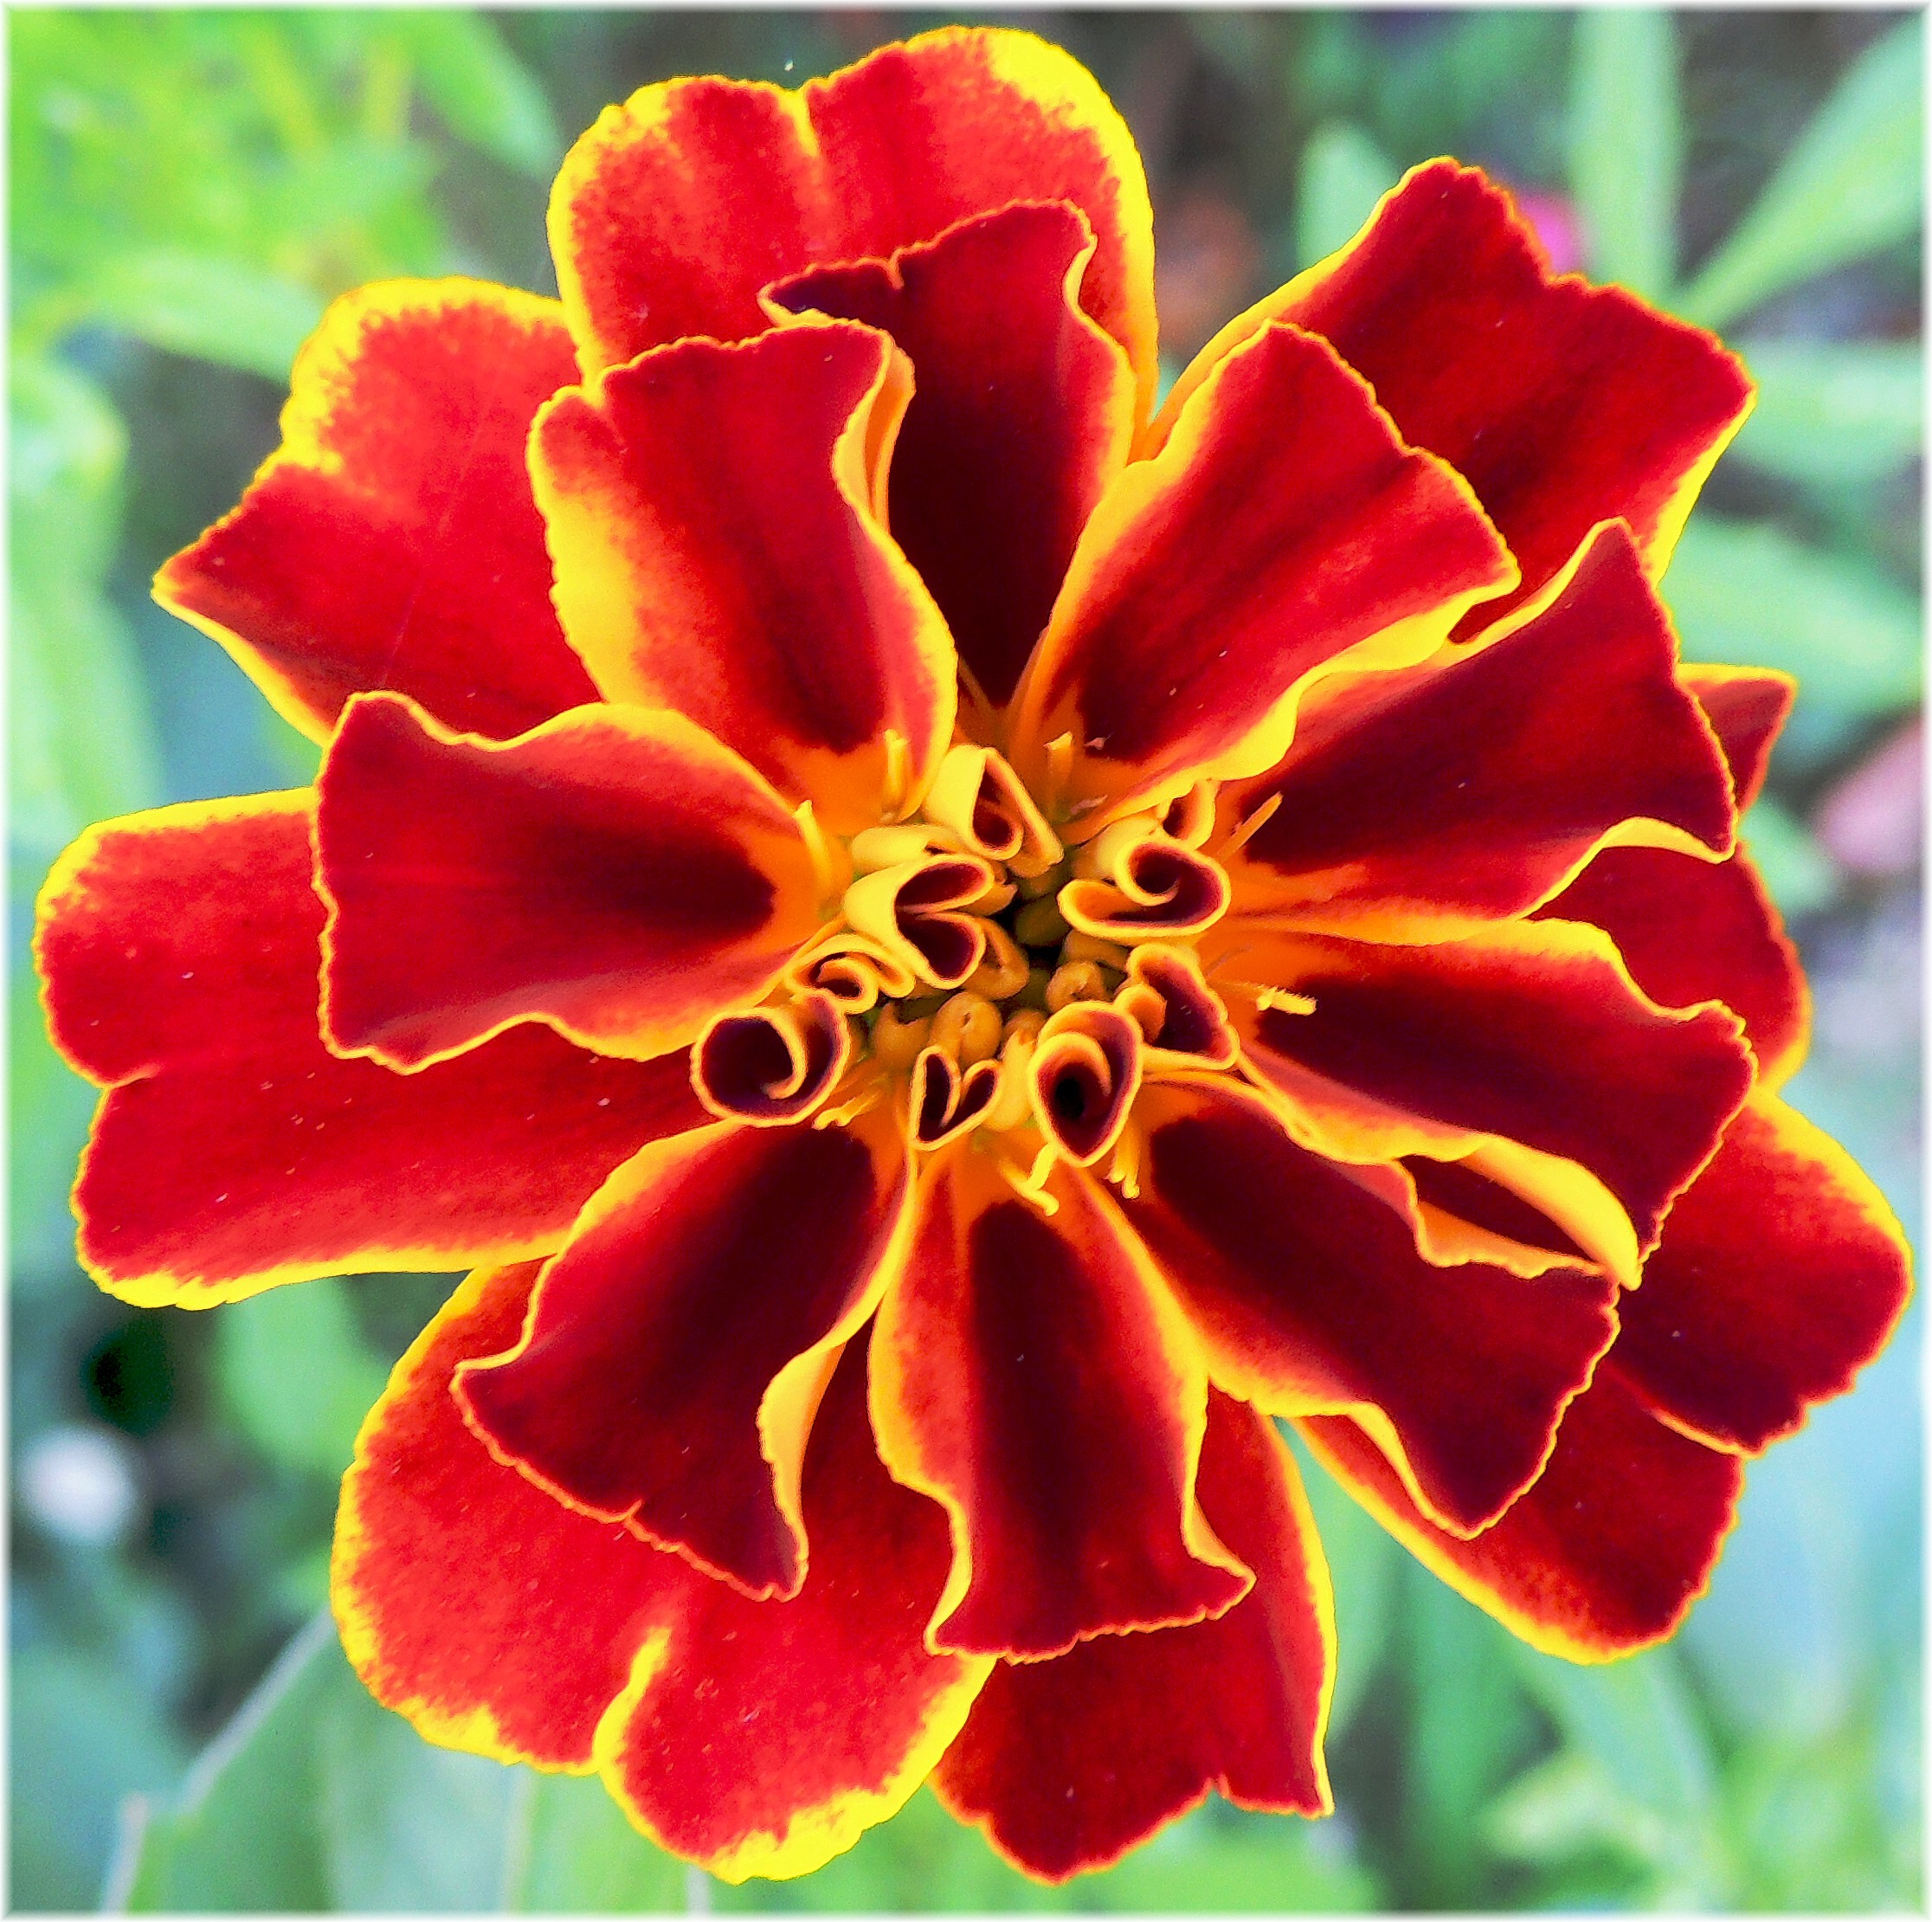
nature, plant, flower, petal, red, macro, botany, flora, flowers, flor, naturaleza, flores, natureza, natur, dianthus, daylily, fror, frores, macro photography, flowering plant, annual plant, plant stem, land plant, pink family